Black people

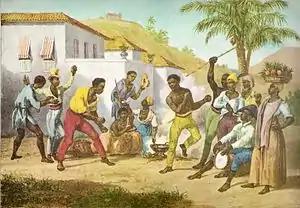
Capoeira, an Afro-Brazilian martial art

By the early 1900s, "nigger" had become a pejorative word in the United States. In its stead, the term "colored" became the mainstream alternative to "negro" and its derived terms. After the American Civil Rights Movement, the terms "colored" and "negro" gave way to "black". "Negro" had superseded "colored" as the most polite word for African Americans at a time when "black" was considered more offensive. This term was accepted as normal, including by people classified as Negroes, until the later Civil Rights movement in the late 1960s. One well-known example is the use by Dr. Rev. Martin Luther King Jr. of "Negro" in his famous speech of 1963, I Have a Dream. During the American civil rights movement of the 1950s and 1960s, some African-American leaders in the United States, notably Malcolm X, objected to the word "Negro" because they associated it with the long history of slavery, segregation, and discrimination that treated African Americans as second-class citizens, or worse. Malcolm X preferred "Black" to "Negro", but later gradually abandoned that as well for "Afro-American" after leaving the Nation of Islam.